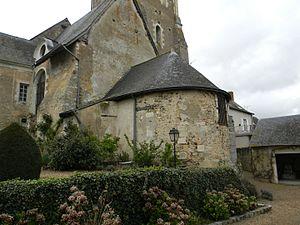
Sacristie de l'église Notre Dame de Brissarthe, dans l'abside. (vue extérieure)
L'église Notre-Dame est une église située en France sur la commune de Brissarthe, dans le département de Maine-et-Loire en région Pays de la Loire.